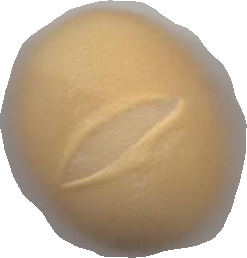
Variety: Grobogan